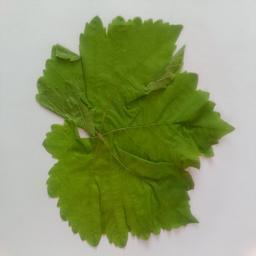
Label: Healthy Leaves